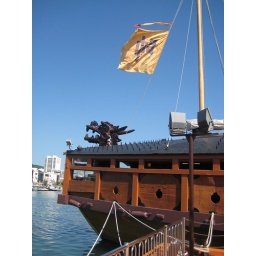
The infamous turtle ship from the victorious battle in 1500-:) Tongyeong's pride and joy!